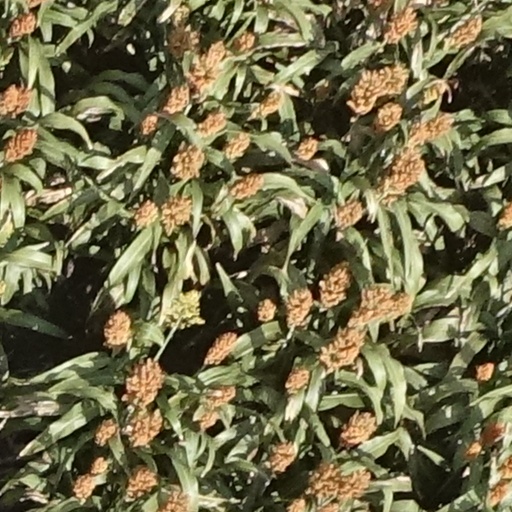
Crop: sorghum